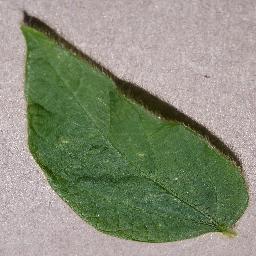
Label: Soybean___healthy